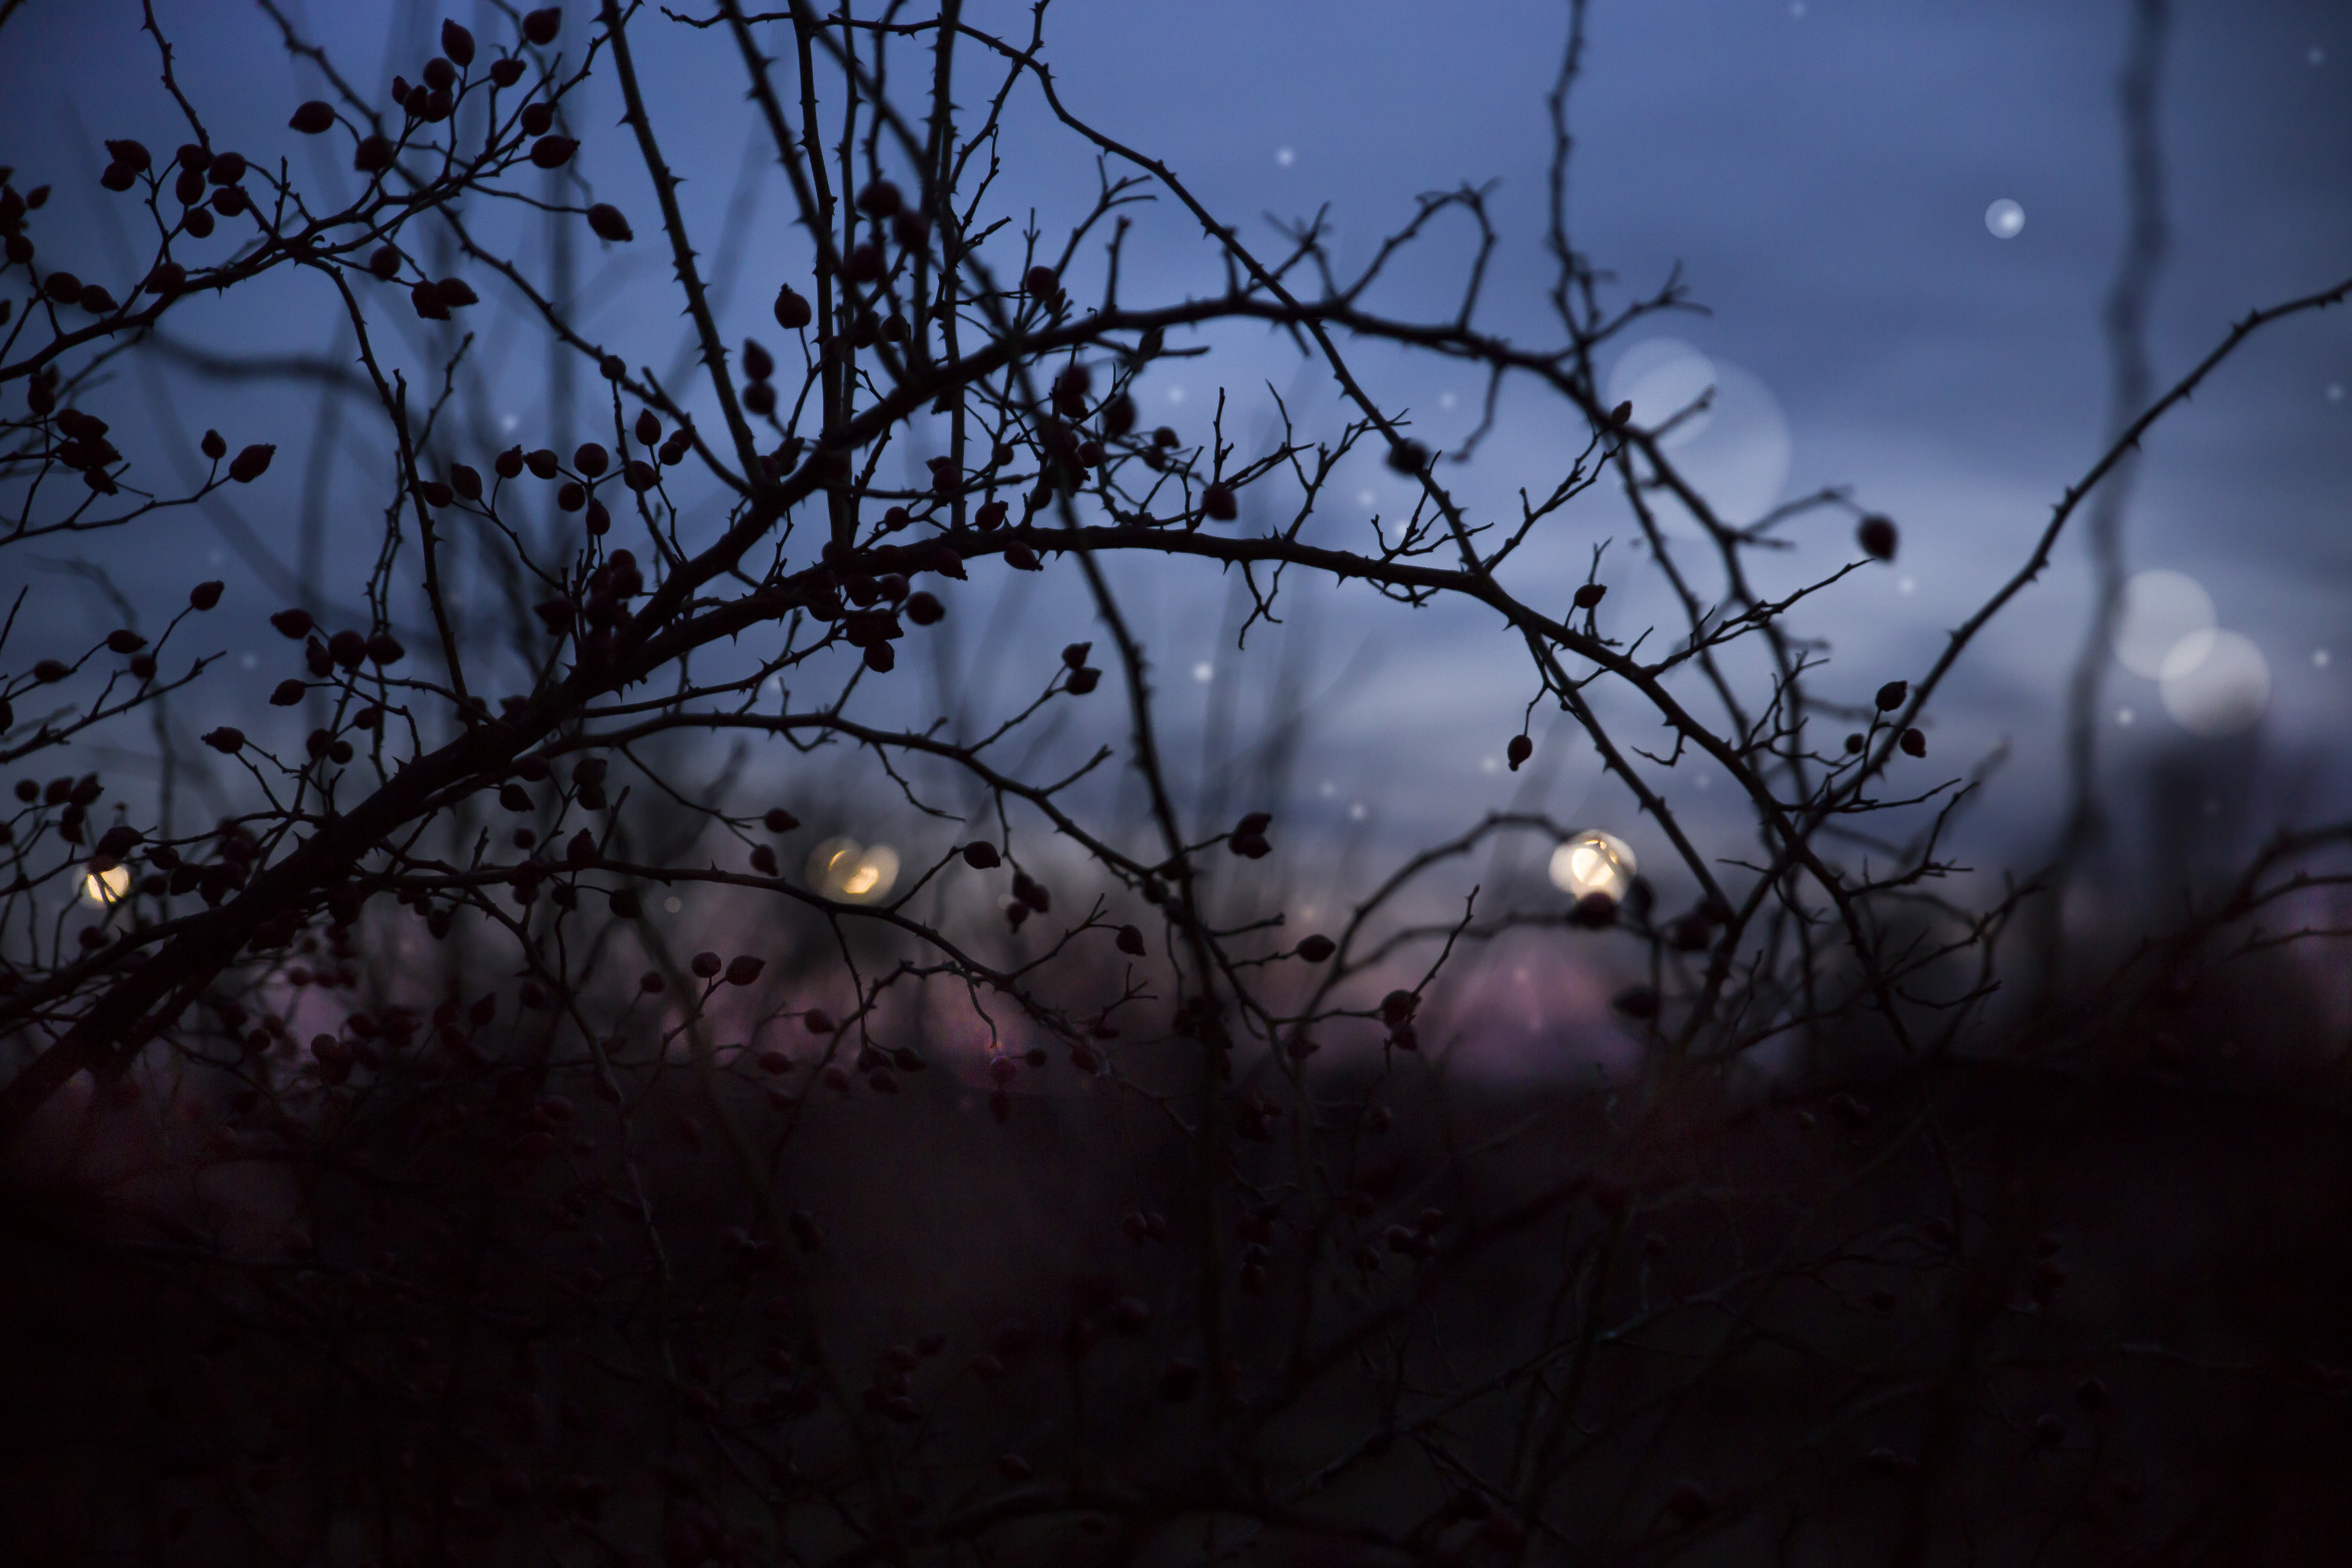
moon, atmosphere, sky, cloud, natural landscape, twig, dusk, wood, grass, sunset, landscape, sunrise, freezing, astronomical object, water, horizon, forest, mist, backlighting, plant, darkness, midnight, sun, winter, reflection, event, evening, meteorological phenomenon, haze, wildlife, afterglow, fog, night, plant stem, light fixture, lens flare, tree, woodland, dawn, macro photography, celestial event